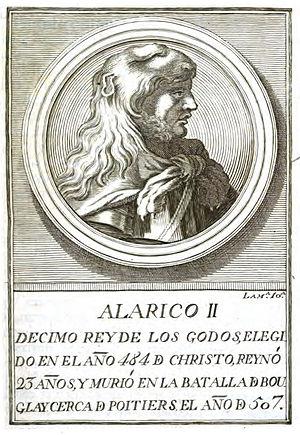
Portrait d'ALARICO, roi Wisigoth, n° 10 dans l'ordre chronologique du livre digitalisé par Google depuis la librairie de l'Université d'Oxford.